The Cornishman (train)

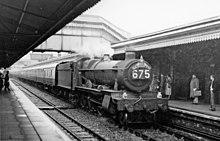
Down "Cornishman" at in 1958

The Cornishman is a British express passenger train to Penzance in Cornwall. From its inception in the 19th century until before World War II it originated at London Paddington. Under British Railways the name was applied to a different service, starting variously from Wolverhampton, Leeds or Bradford. In 2006, First Great Western, now Great Western Railway, reintroduced the named service which now runs once per day from Monday to Saturday in both directions.